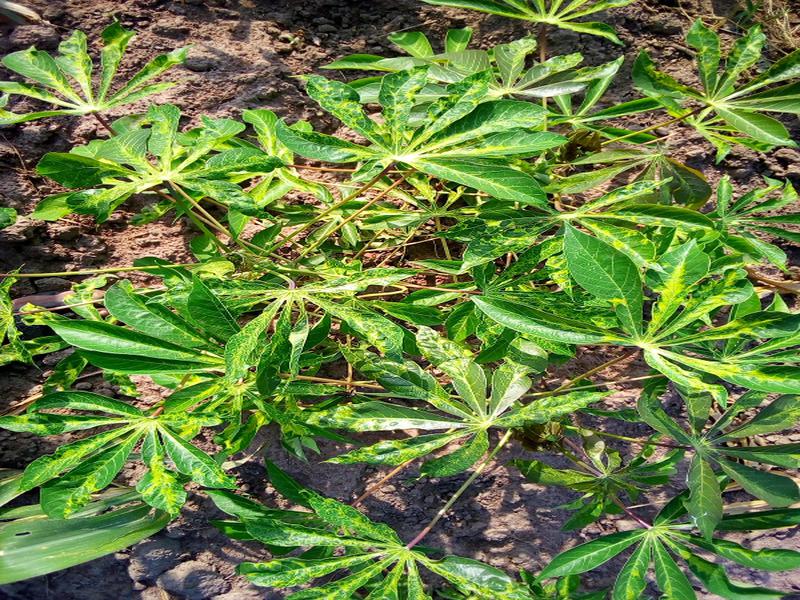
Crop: cassava
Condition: mosaic_disease